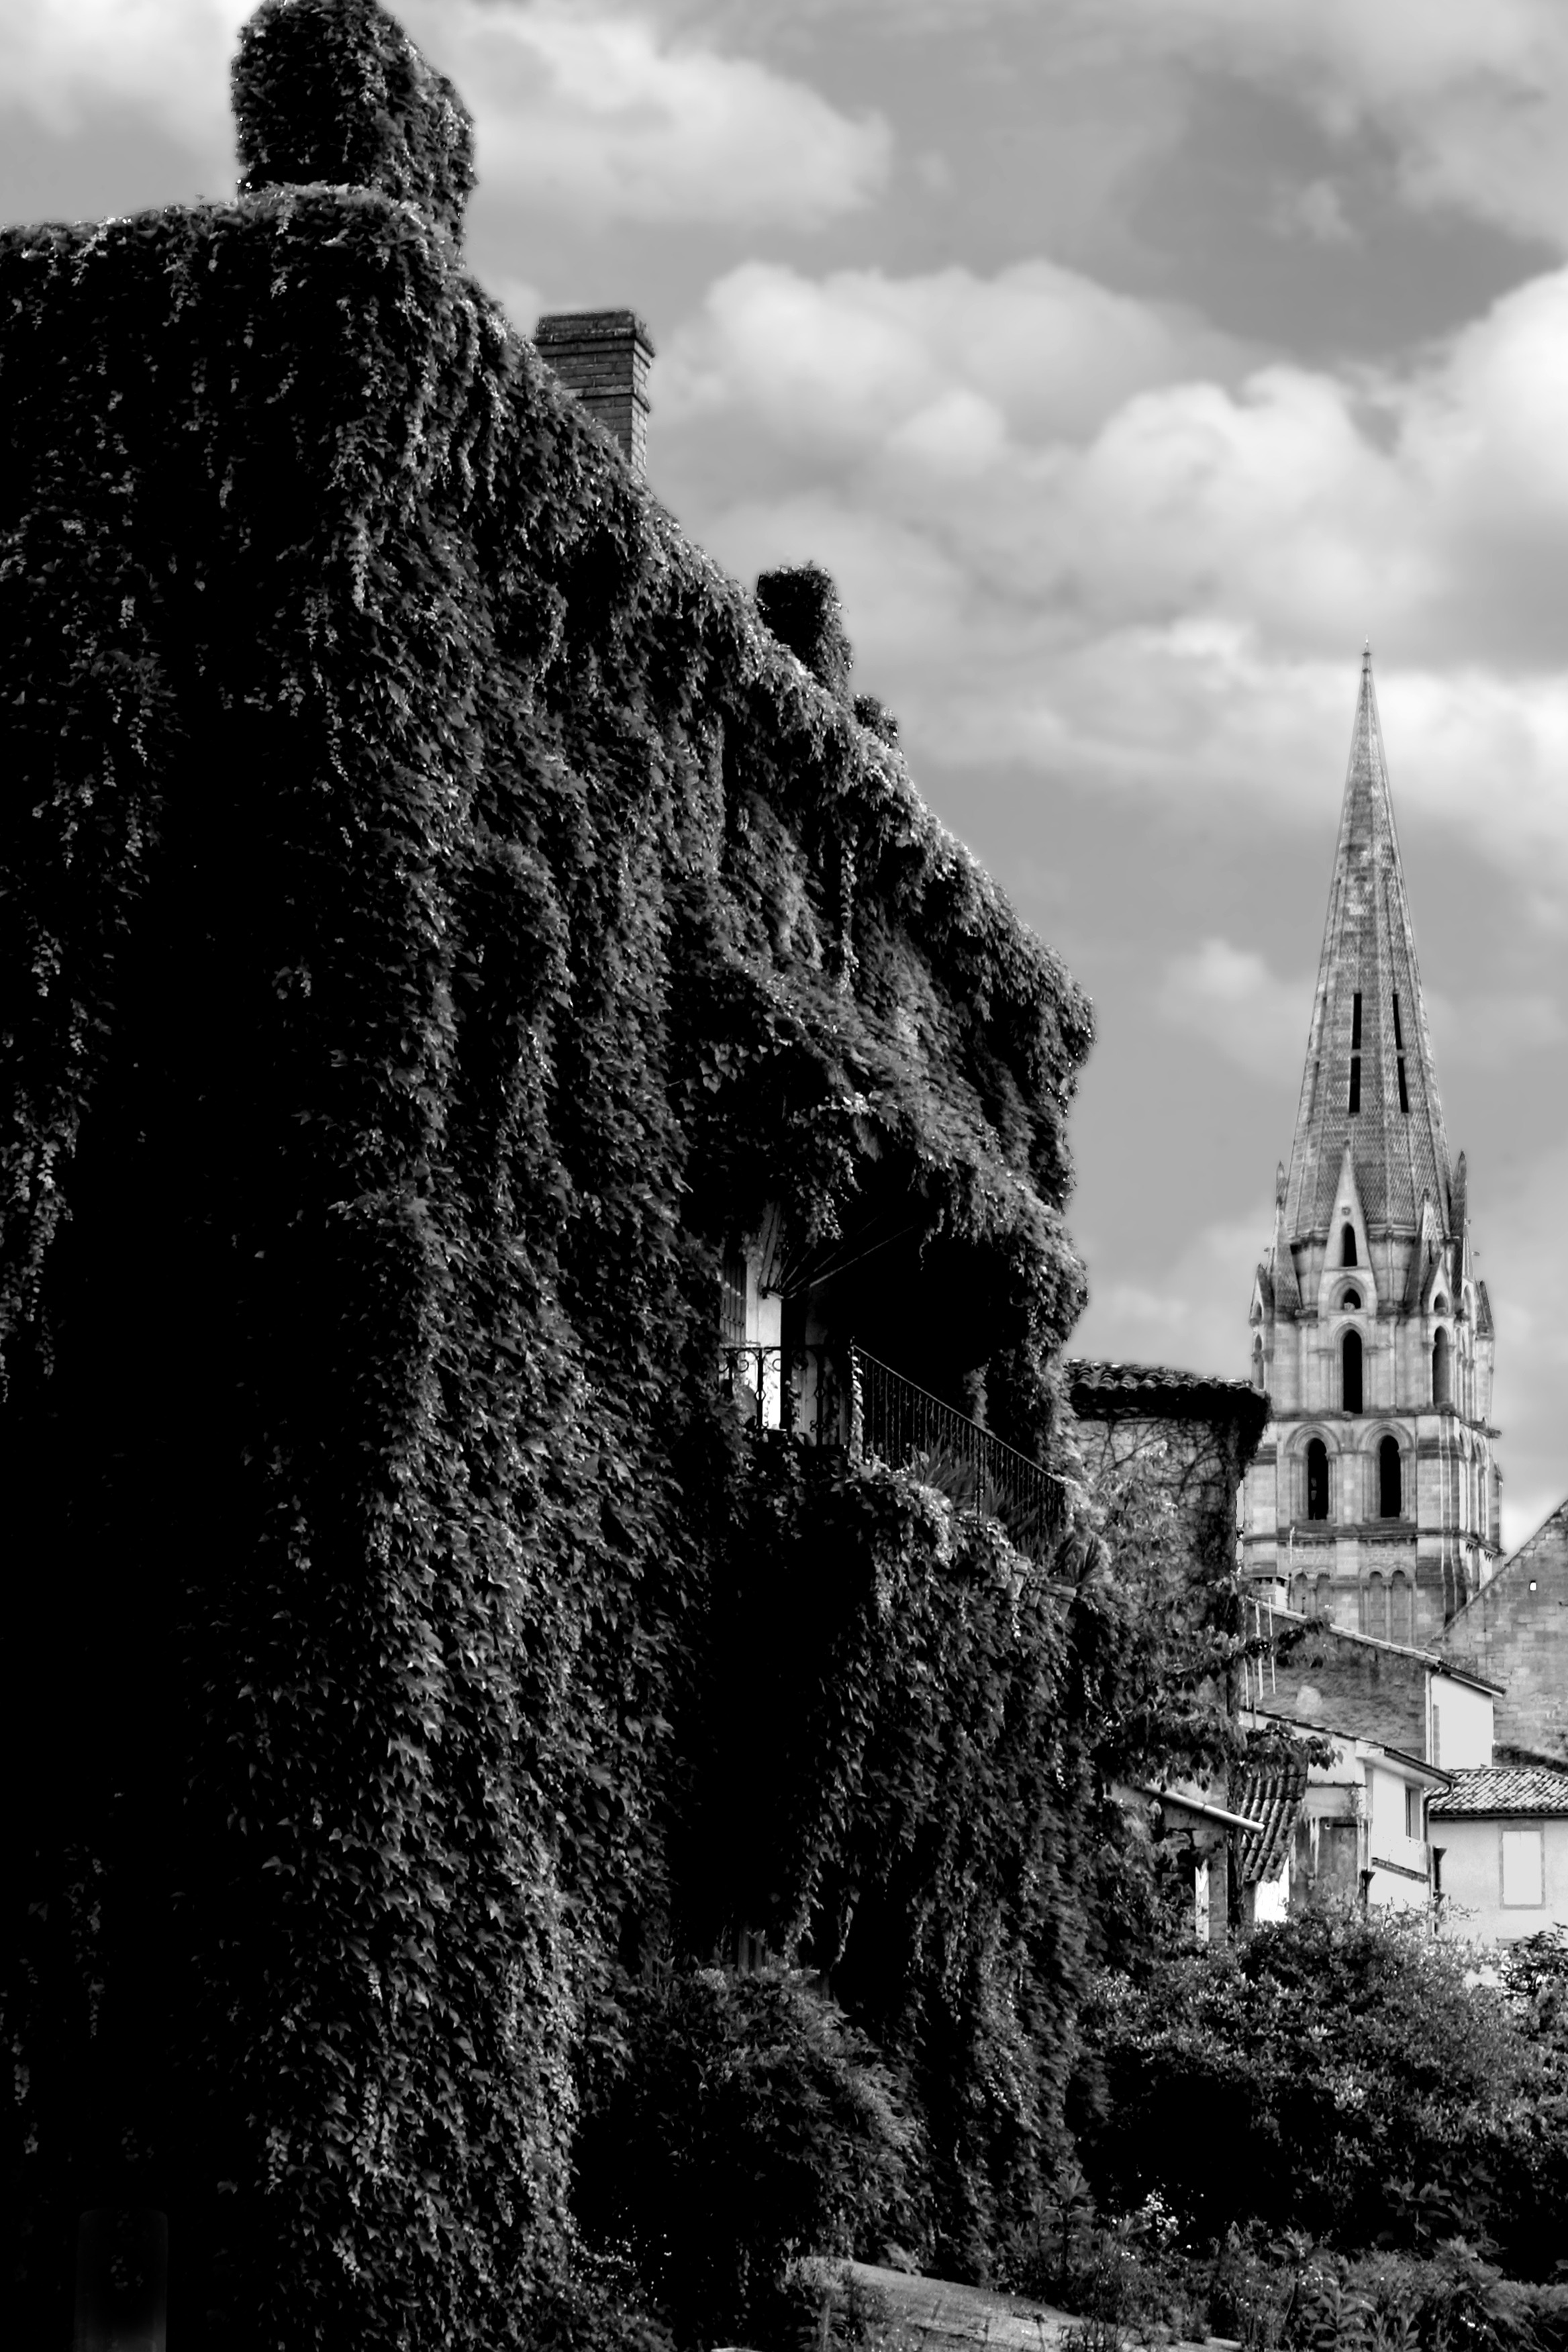
landscape, tree, rock, cloud, black and white, plant, sky, photography, building, monument, village, castle, church, black, monochrome, temple, ruins, history, archaeological site, monochrome photography, ancient history, stock photography, district town